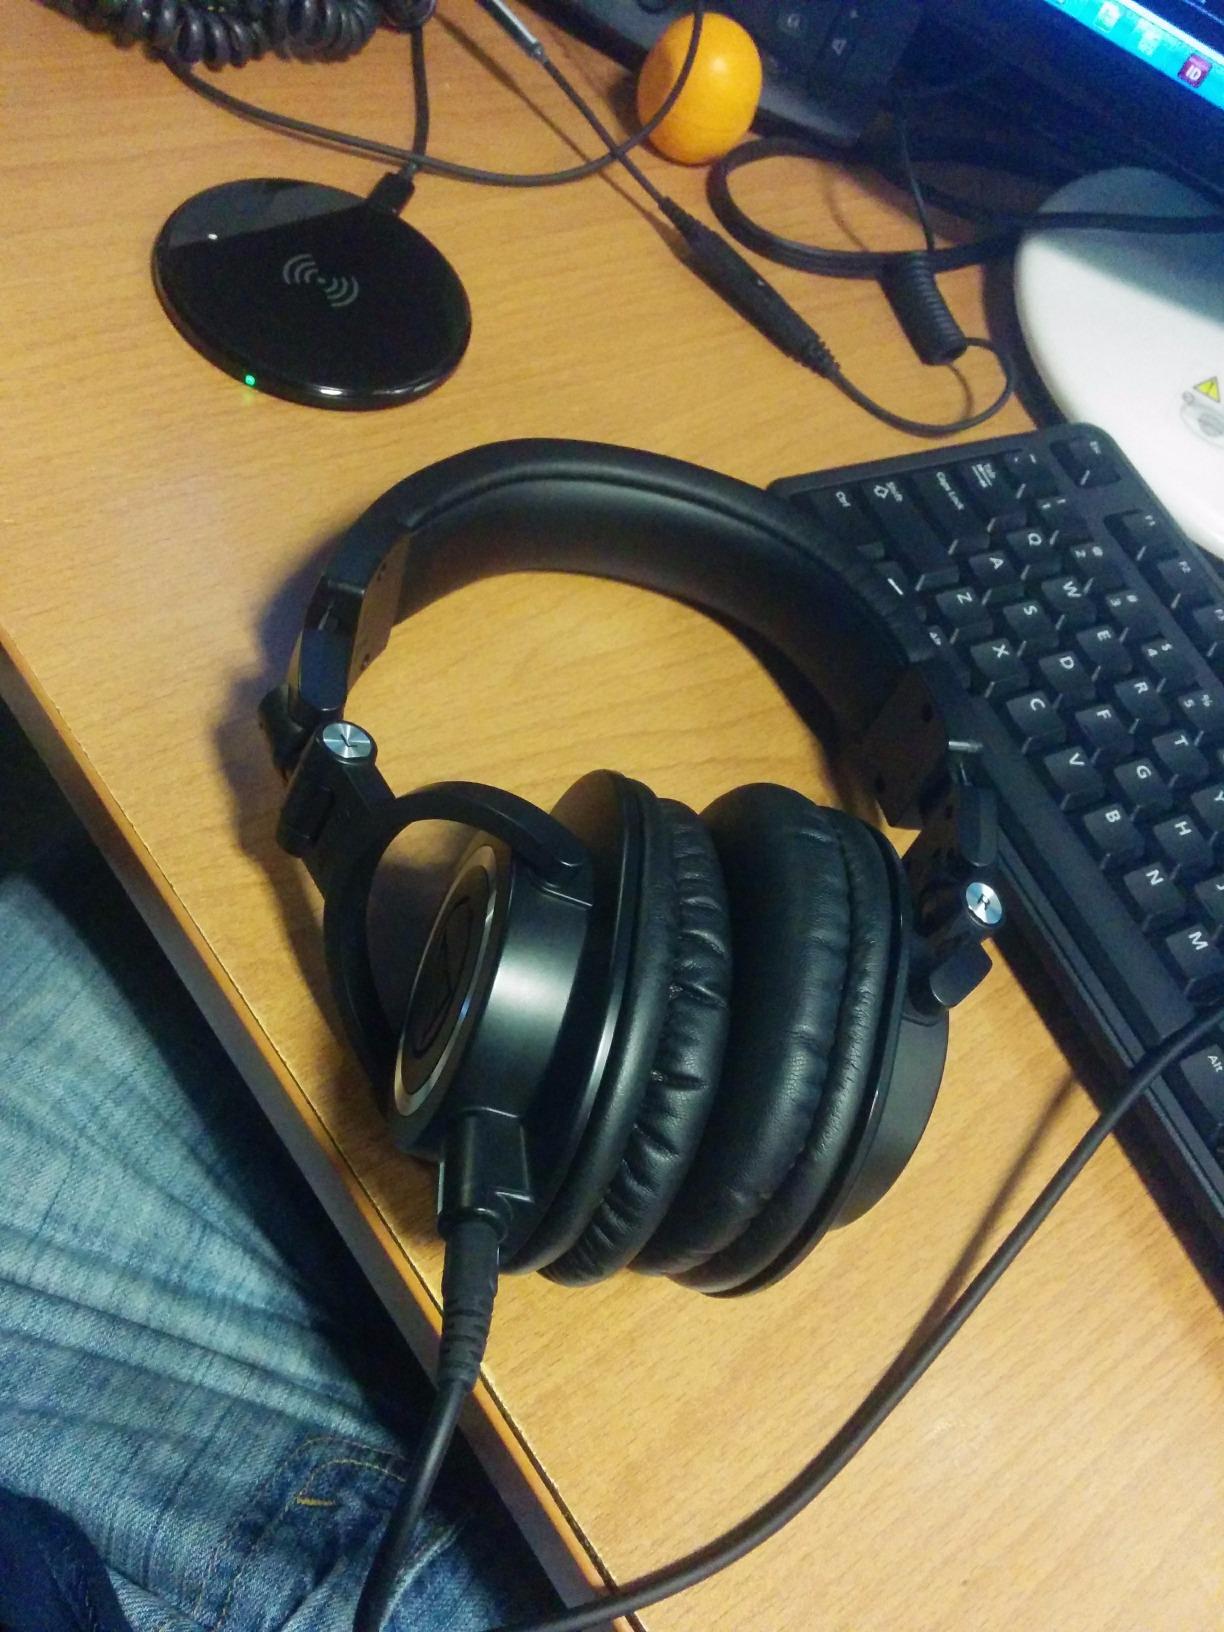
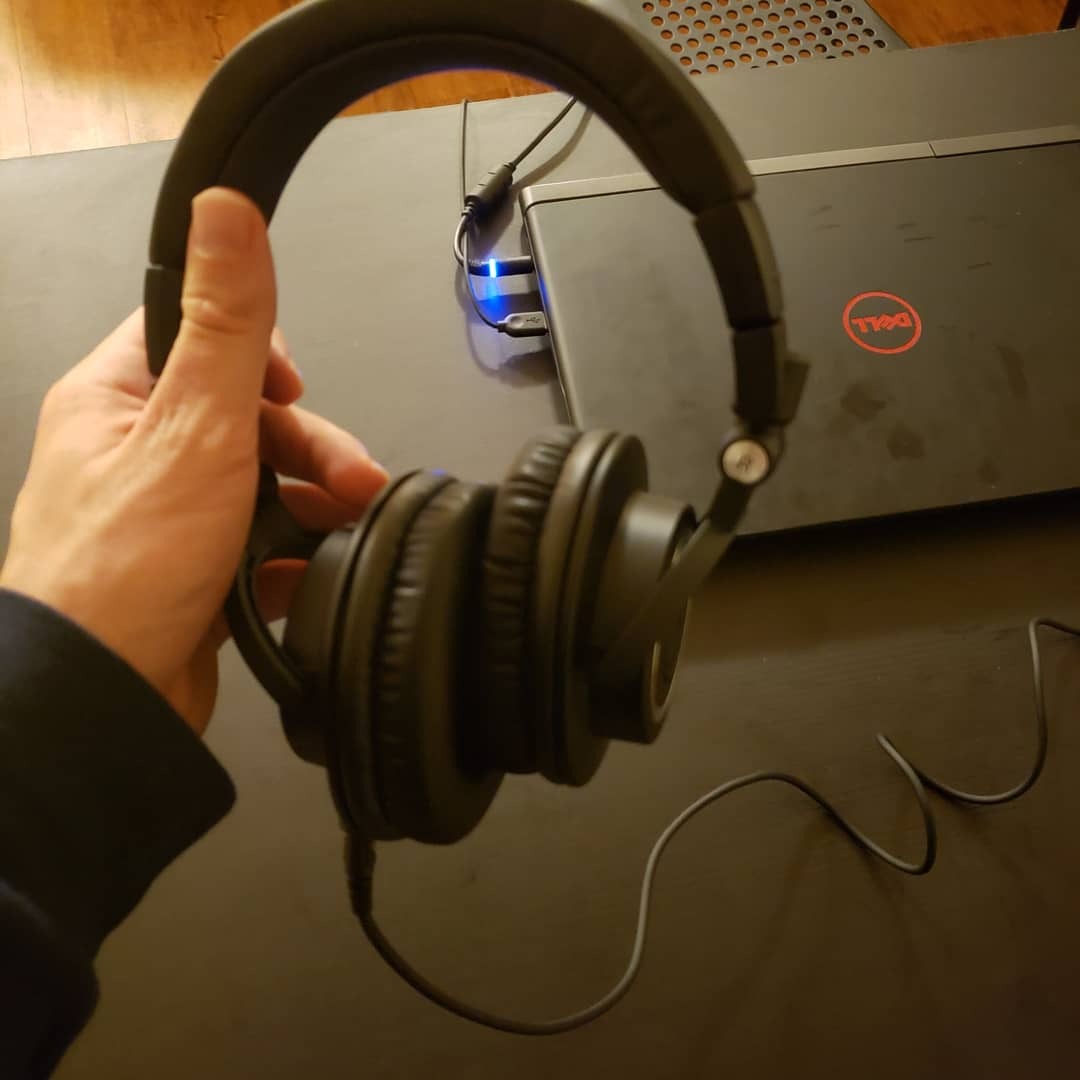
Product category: headphones
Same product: yes